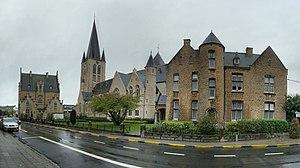
Mur de clôture avec une clôture autour de l'église, le presbytère et Hall dans le style néo-gothique, 1910